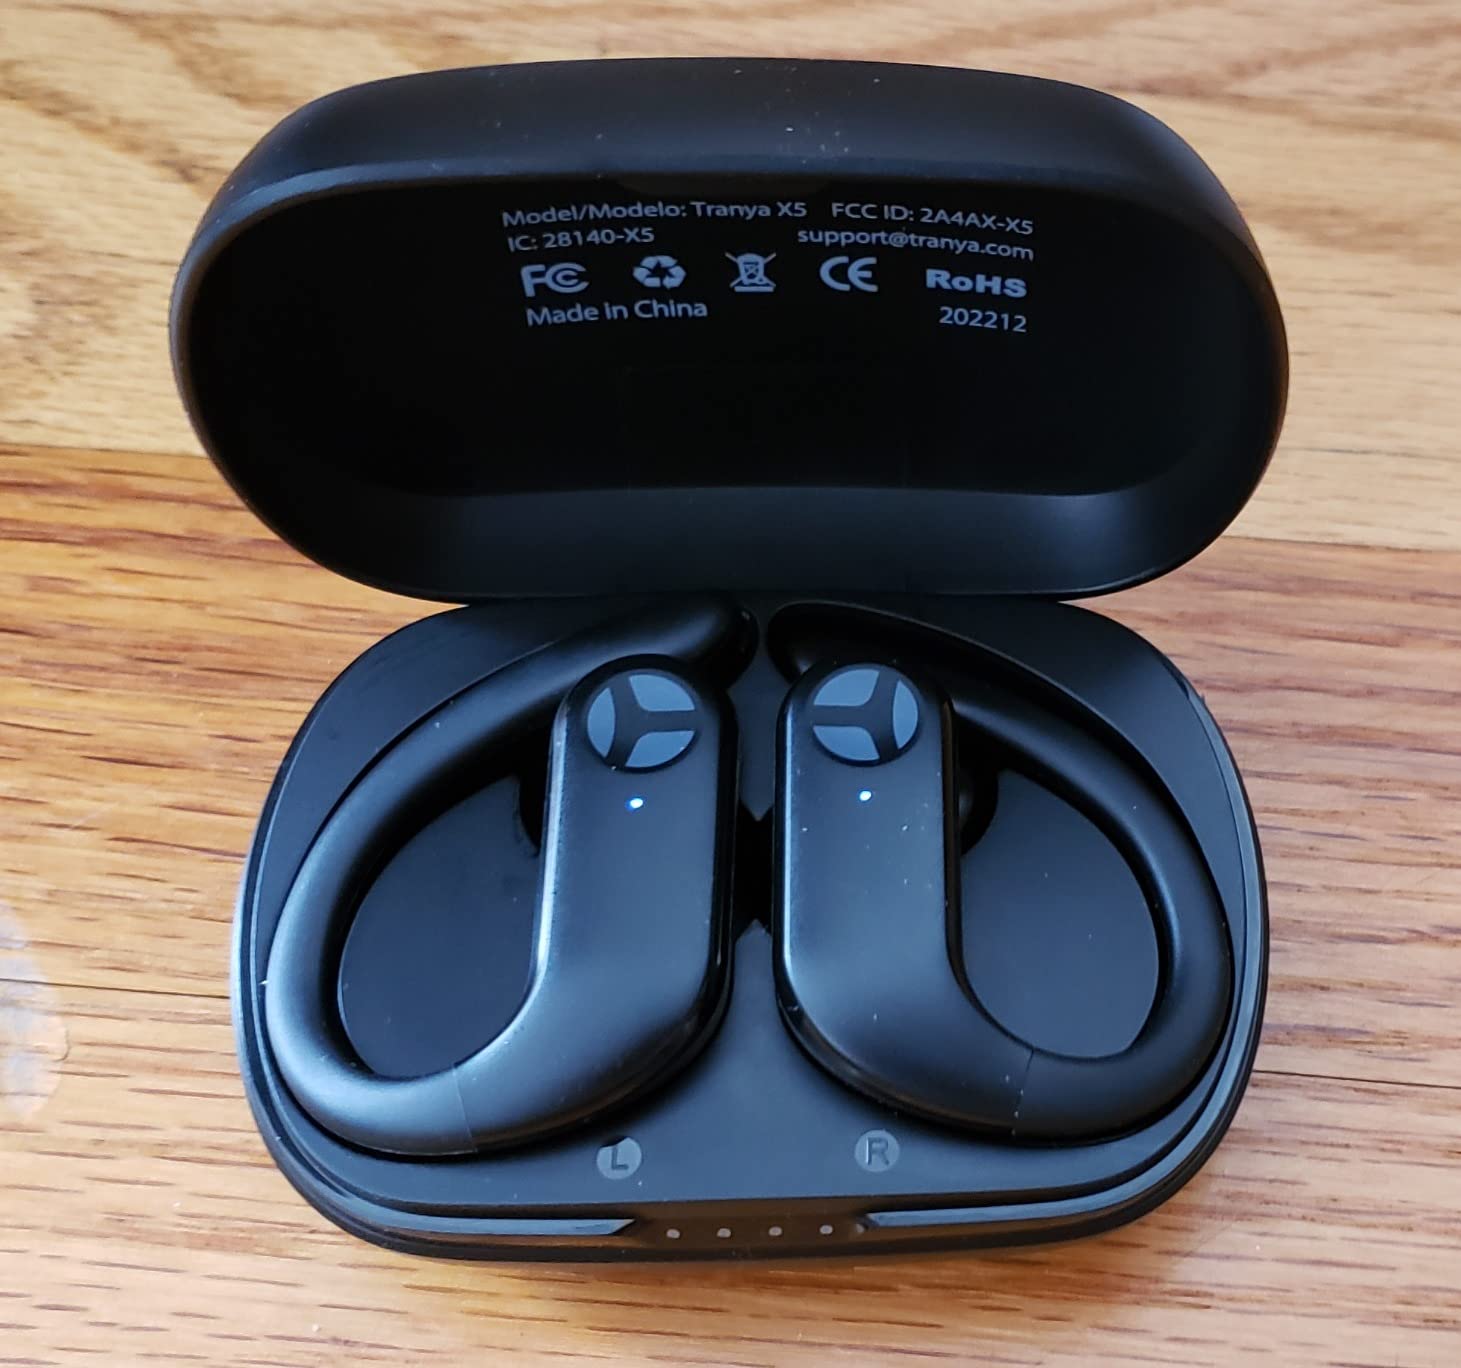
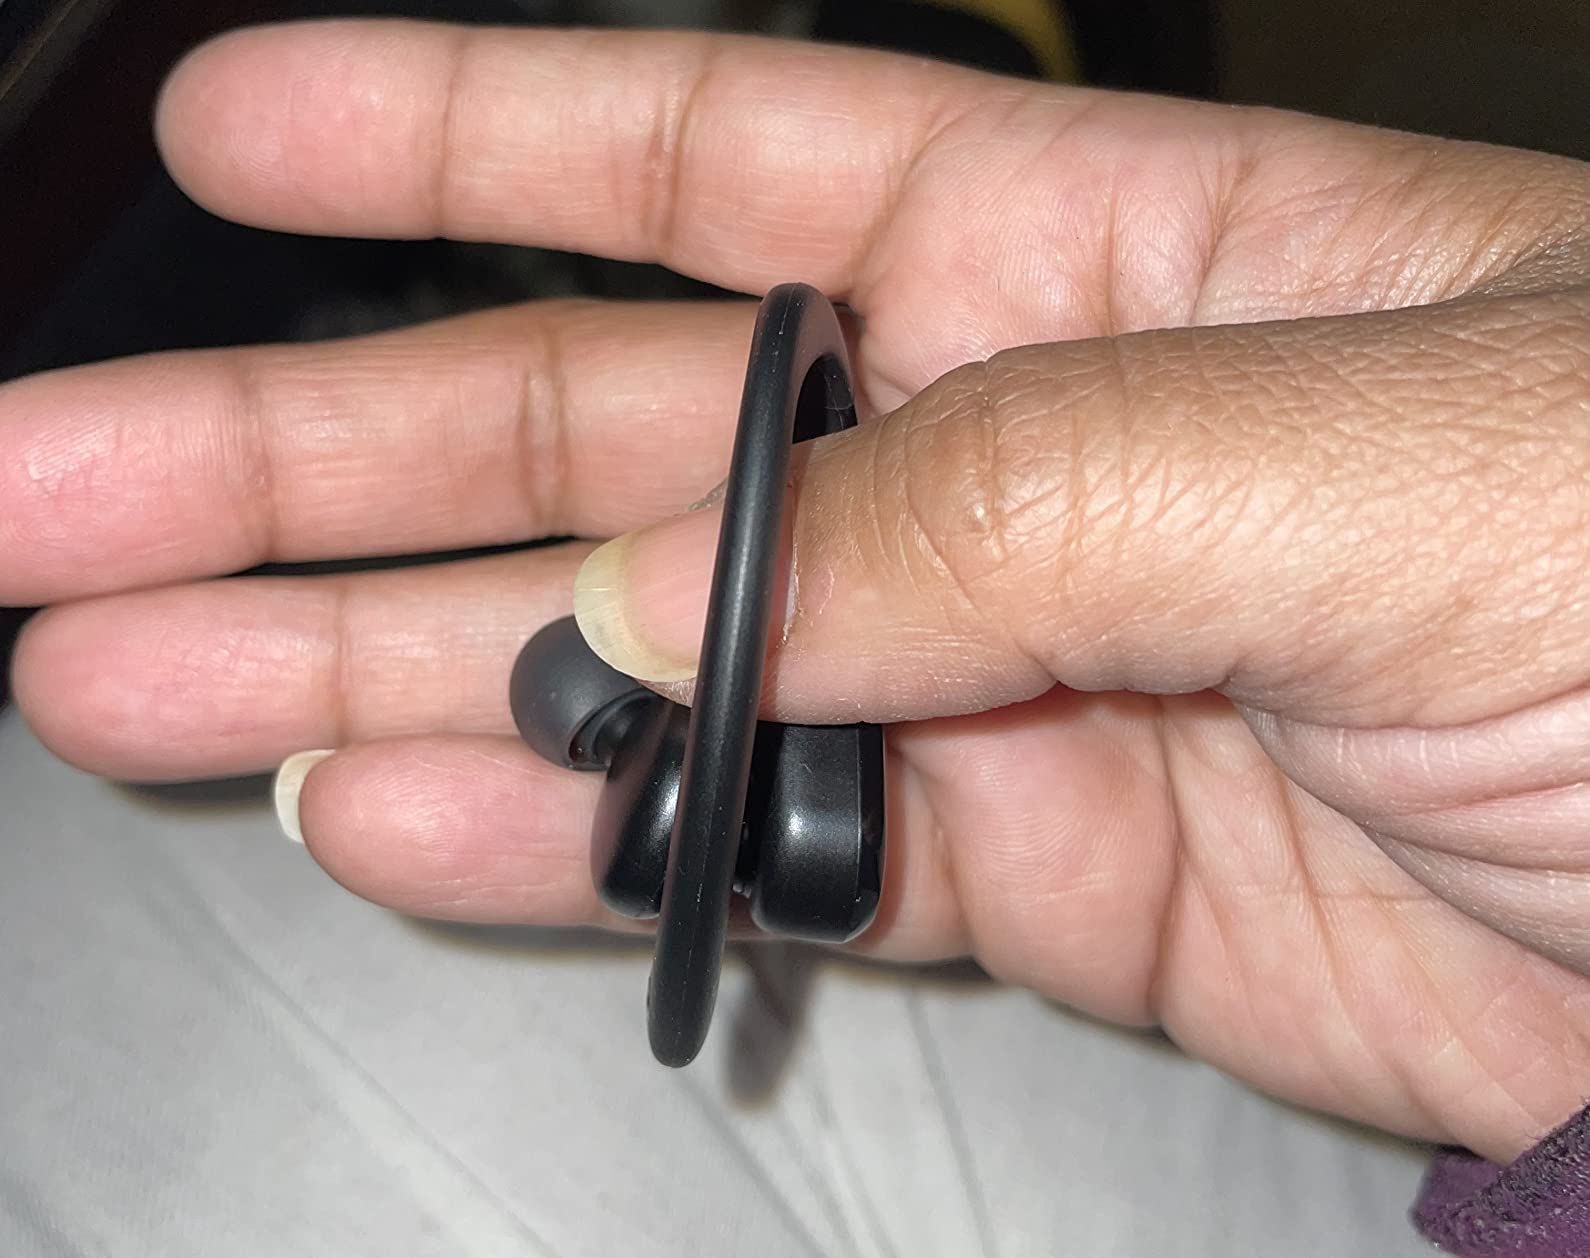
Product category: earbuds
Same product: yes